Symbolist painting

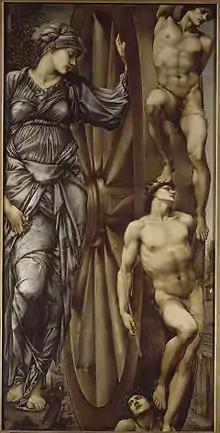
"Wheel of Fortune" (1883), by Edward Burne-Jones, Musée d'Orsay, Paris

Xavier Mellery had a classicist training that he complemented in Italy, where he was influenced by the Venetian School—especially Carpaccio—and the Michelangelo of the Sistine Chapel. In 1870 he won the Prix de Rome. From 1885 he practiced mural painting, with allegorical images reminiscent of the work of Puvis de Chavannes. His style was severe and intimate, sometimes close to expressionism, with themes evoking mystery and poetry. He was a member of Les Vingt and exhibited at the "Salon de la Rose+Croix". He was Fernand Khnopff's teacher.